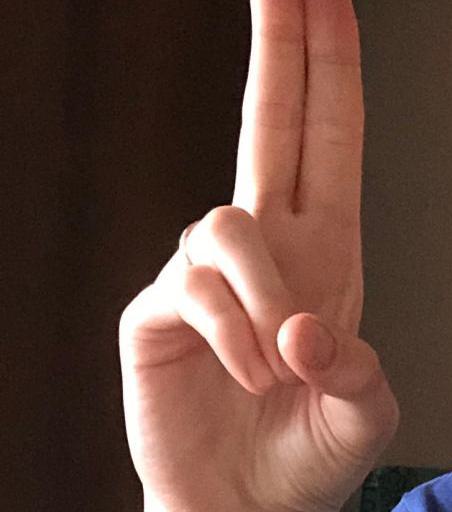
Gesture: two_up